Carla Vistarini

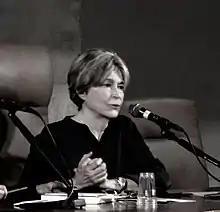
Vistarini at the Film and Poetry Festival

Carla Vistarini (born 8 July 1948 in Rome) is an Italian lyricist, writer, playwright and scriptwriter.